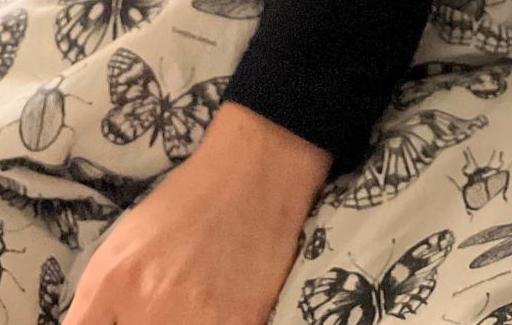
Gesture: no_gesture